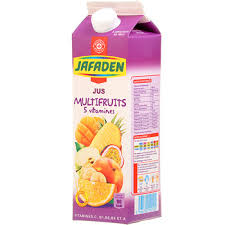
Waste category: cardboard